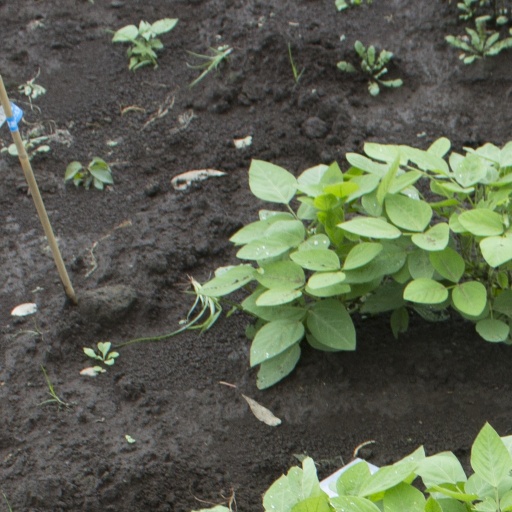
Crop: soybean